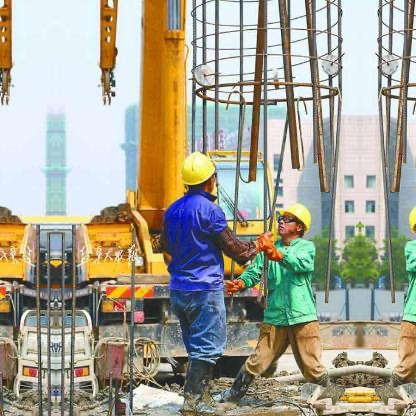
Objects in the image:
label: helmet
label: helmet
label: helmet